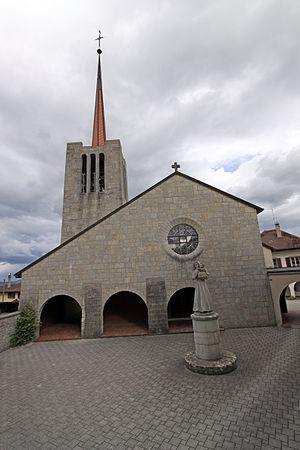
Église Saint-Maurice, Route des Baudèzes 4, Bussy
Bussy est une localité et une ancienne commune suisse du canton de Fribourg, qui est située dans le district de la Broye.
Cette liste présente les biens culturels d'importance nationale dans le canton de Fribourg. Cette liste correspond à l'édition 2009 de l'Inventaire Suisse des biens culturels d'importance nationale pour le canton de Fribourg. Il est trié par commune et inclus : 205 bâtiments séparés, 14 collections, 18 sites archéologiques et un cas particulier.